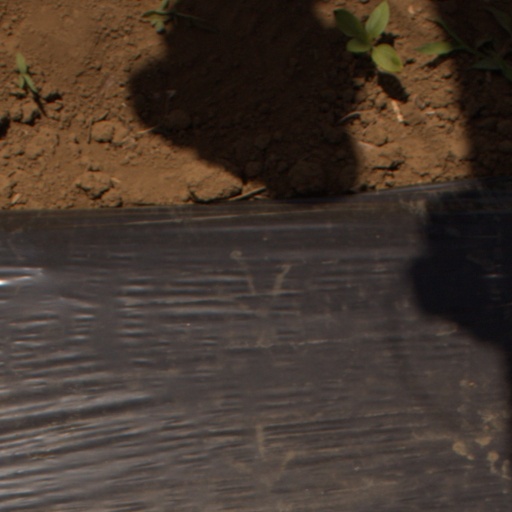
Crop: Jerusalem artichoke